Fish measurement

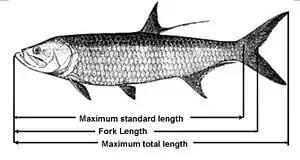
Example of fish length measurements. For standard weight equations, the total length is used. This fish is a tarpon.

Standard length (SL) is the length of a fish measured from the tip of the snout to the posterior end of the last vertebra or to the posterior end of the midlateral portion of the hypural plate. This measurement excludes the length of the caudal (tail) fin.